Rhyno

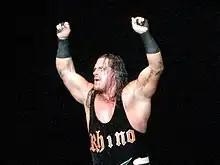
Rhino performing his entrance

After being absent from television for four months, Rhino returned on the July 1 episode of "Impact!", appearing in the Impact! Zone crowd beside fellow ECW alumni Tommy Dreamer, Raven and Stevie Richards, thus seemingly turning back into a face. On the July 15 episode of "Impact!" Rhino, Dreamer, Raven, Richards, Brother Devon, Pat Kenney and Al Snow, led by Mick Foley, aligned themselves with the TNA World Heavyweight Champion Rob Van Dam by attacking Abyss and the rest of the TNA locker room. The following week, TNA president Dixie Carter agreed to give the ECW alumni their own reunion pay–per–view event, Hardcore Justice: The Last Stand on August 8, as a celebration of hardcore wrestling and a final farewell to ECW. At Hardcore Justice, Rhino defeated Al Snow and Brother Runt in a three-way match.